Carmen Miranda: Bananas Is My Business

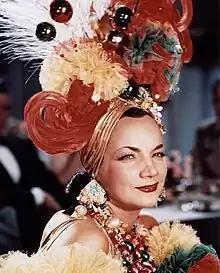
Carmen Miranda in the Hollywood film "Week-End in Havana" (1941).

The "New York Daily News" review noted that "Carmen Miranda remains one of the most immediately recognizable images in movie history, an explosion of fantasy, energy and playful eroticism". The documentary directed by Helena Solberg was described as " a complex, personal and moving study of a great entertainer who became a victim of the cultural moment she embodied".